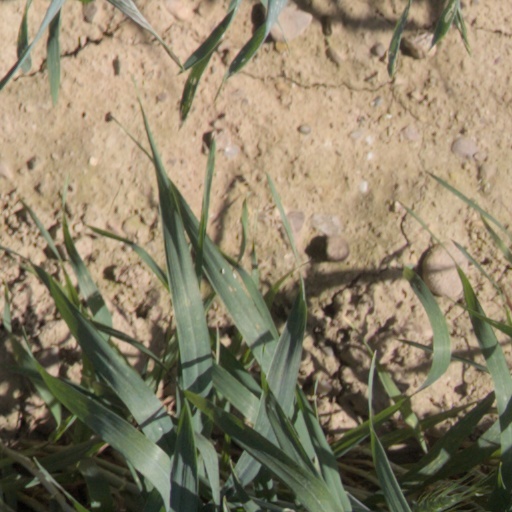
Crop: wheat